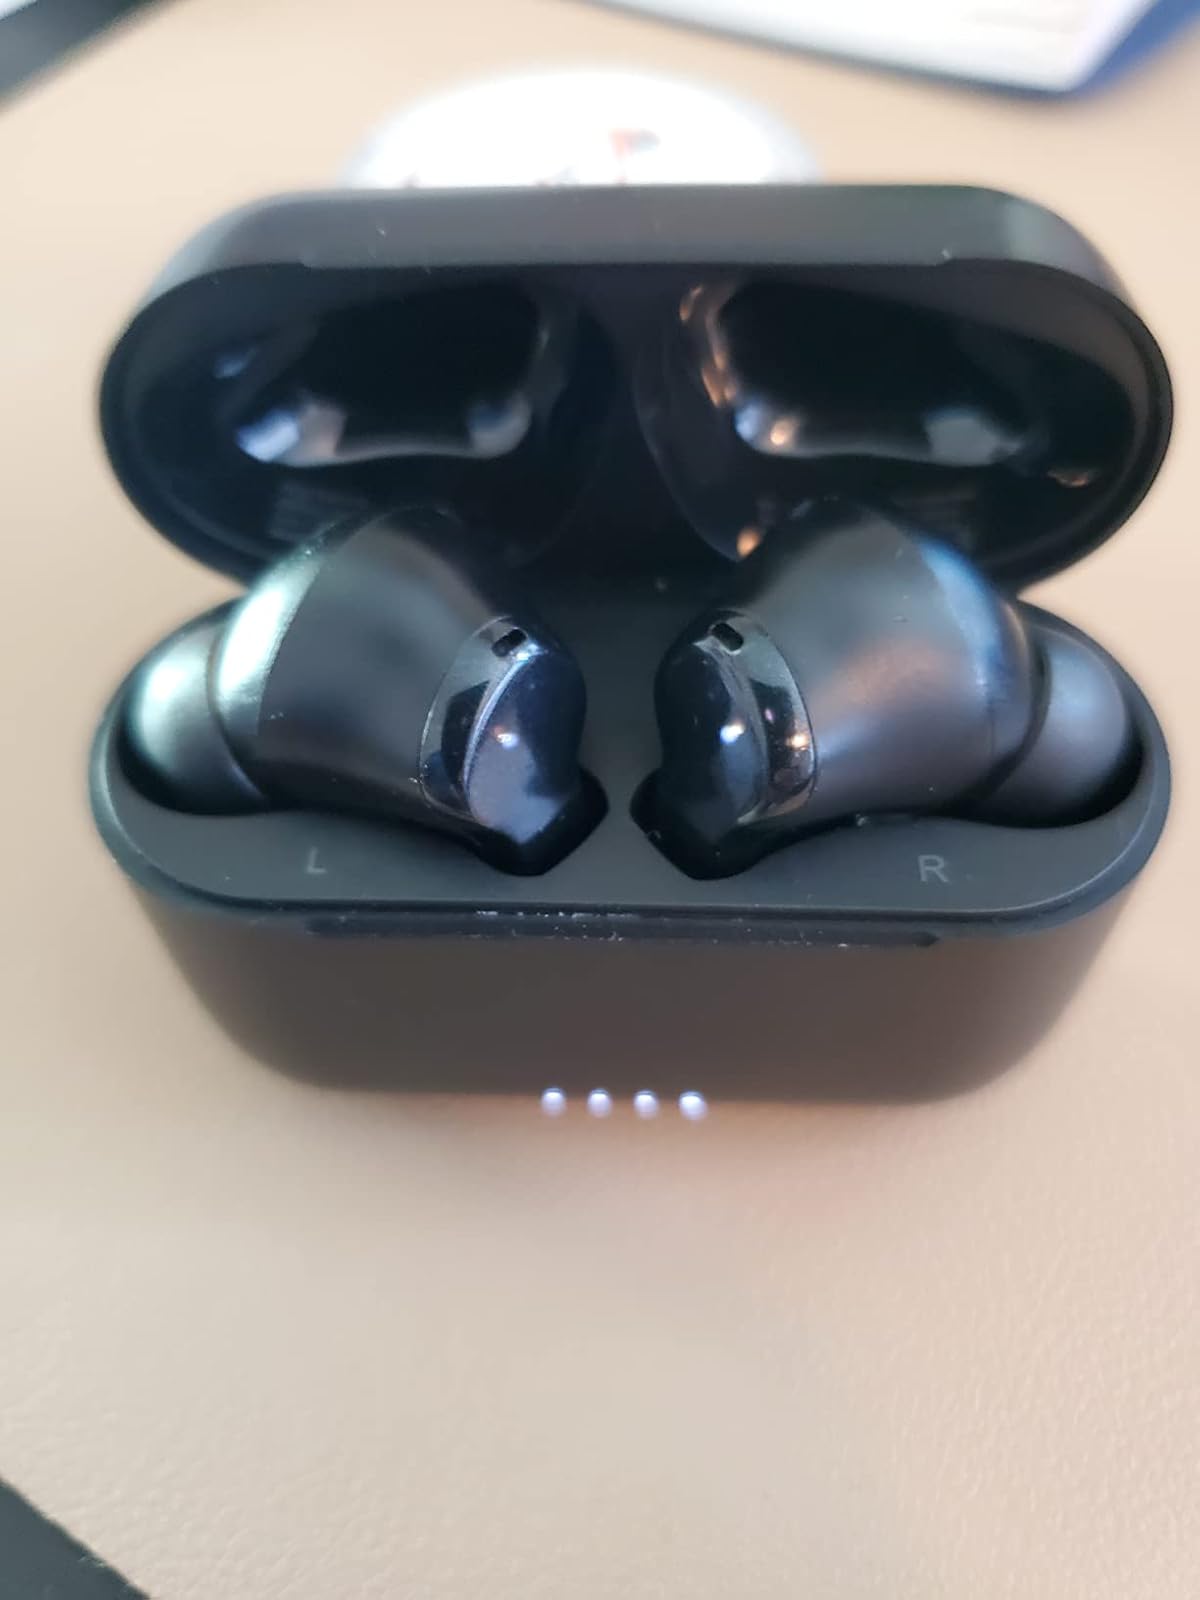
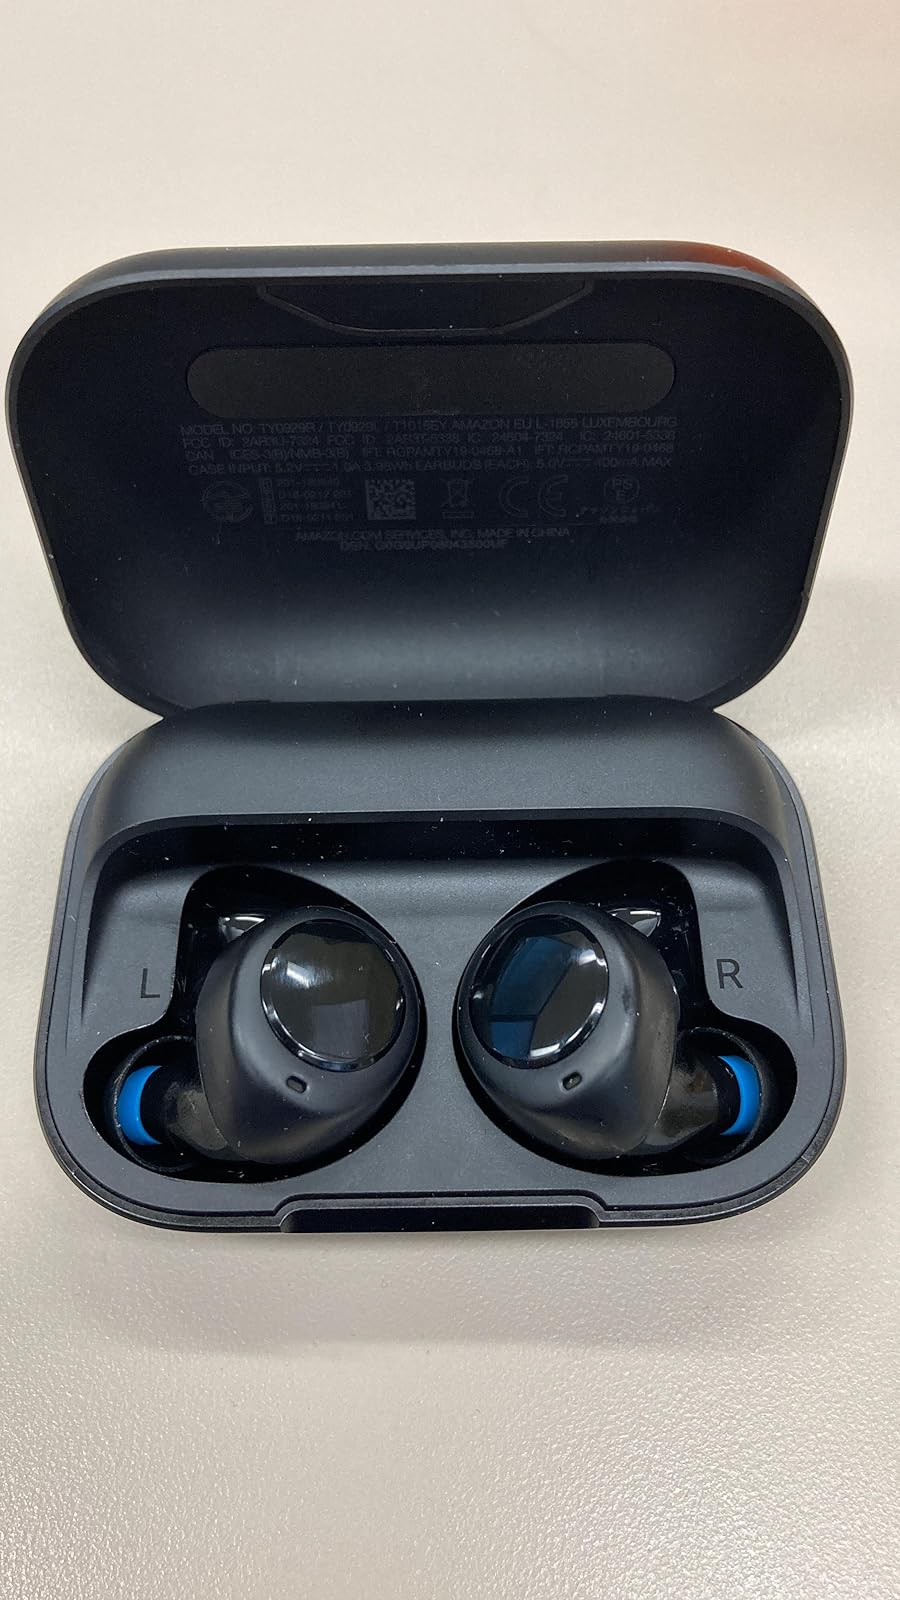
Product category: earbuds
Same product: no